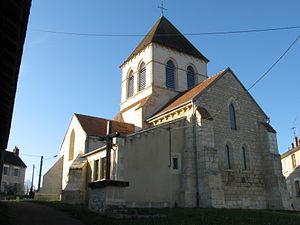
Église Saint-Martin, à Chevenon, Nièvre, France.
Chevenon est une commune française située dans le département de la Nièvre, en région Bourgogne-Franche-Comté.